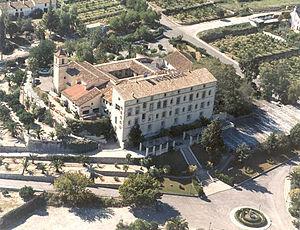
Le Monastère de Sainte-Marie d'Aigües Vives se trouve sur le territoire communal de Carcaixent, dans la province de Valence de la Communauté valencienne en Espagne.
La Route des Monastères de Valence est une route religieuse, culturelle et touristique inaugurée en 2008,